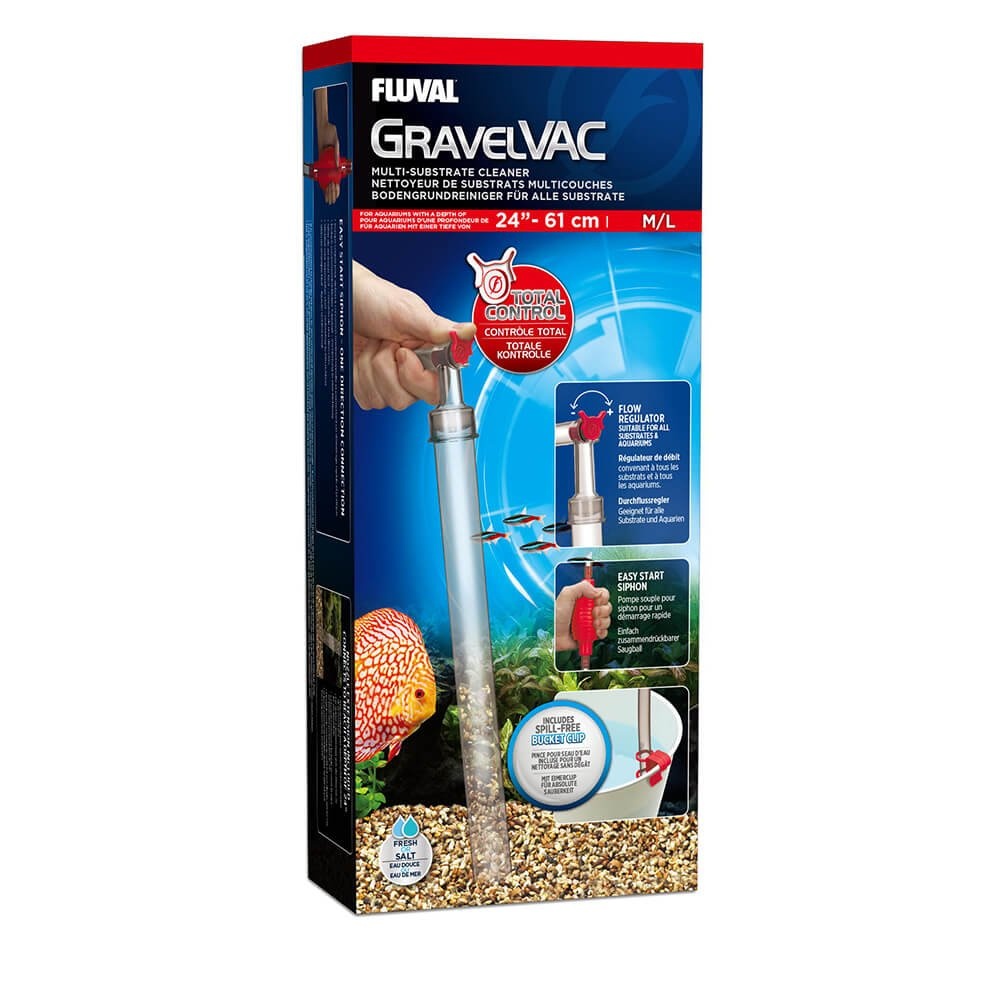
Fluval Medium/Large Gravel Vacuum Cleaner, 11081
Easy Start siphon for quick priming - starts with just a couple of pumps Thumb-operated flow regulator allows you to adjust speed as you clean Gravel guard prevents clogging ; Tube extension included for larger tanks and hard to reach areas Suitable for all substrates (sand, gravel, rock) For use in freshwater and saltwater aquariums, with a depth up to 24 in (60cm) Item Weight: 0.411 kilograms Item Dimensions: Width: 7.2 inches, Height: 17.5 inches, Length: 3.7 inches Item Package Dimensions: Width: 18.288 centimeters, Height: 43.9928 centimeters, Length: 9.2964 centimeters Attribute Value age range description Adults item package quantity 1 scent Unscented brand Fluval item display weight 0.05 package level unit recommended uses for product CLEANING AQUARIUM size GravelVAC Multi-Substrate Cleaner (M/L), up to 24″ (60 cm) part number 11081 style Nautical target gender unisex water resistance level water_resistant contains liquid contents False manufacturer Rolf C. Hagen (USA) Corp. theme Animals model number 11081 supplier declared dg hz regulation not_applicable batteries required False product site launch date 11/10/2016 11:07:45 AM batteries included False model name Fluval Gravel Vac Multi-Substrate Cleaner - Medium / Large target species AquariumFish breed recommendation Large Breeds item type keyword aquarium-gravel-cleaners number of items 1 color Clear item package weight 0.59 item length width height customer package type Standard Packaging item shape Oblong indoor outdoor usage indoor special feature Portable, Lightweight dog breed size large target audience keyword fish, fish material Polyvinyl Chloride unit count 1
Brand: Fluval
Category: Animals & Pet Supplies > Pet Supplies > Fish & Aquatic Supplies > Aquarium Cleaning Supplies > Gravel Vacuums